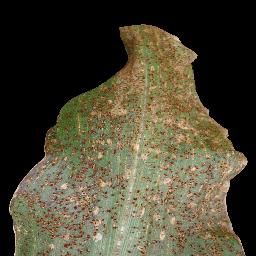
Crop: corn
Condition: (maize)_common_rust